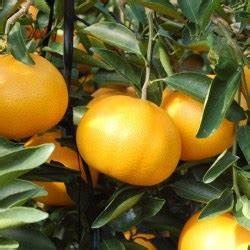
Label: mandarine